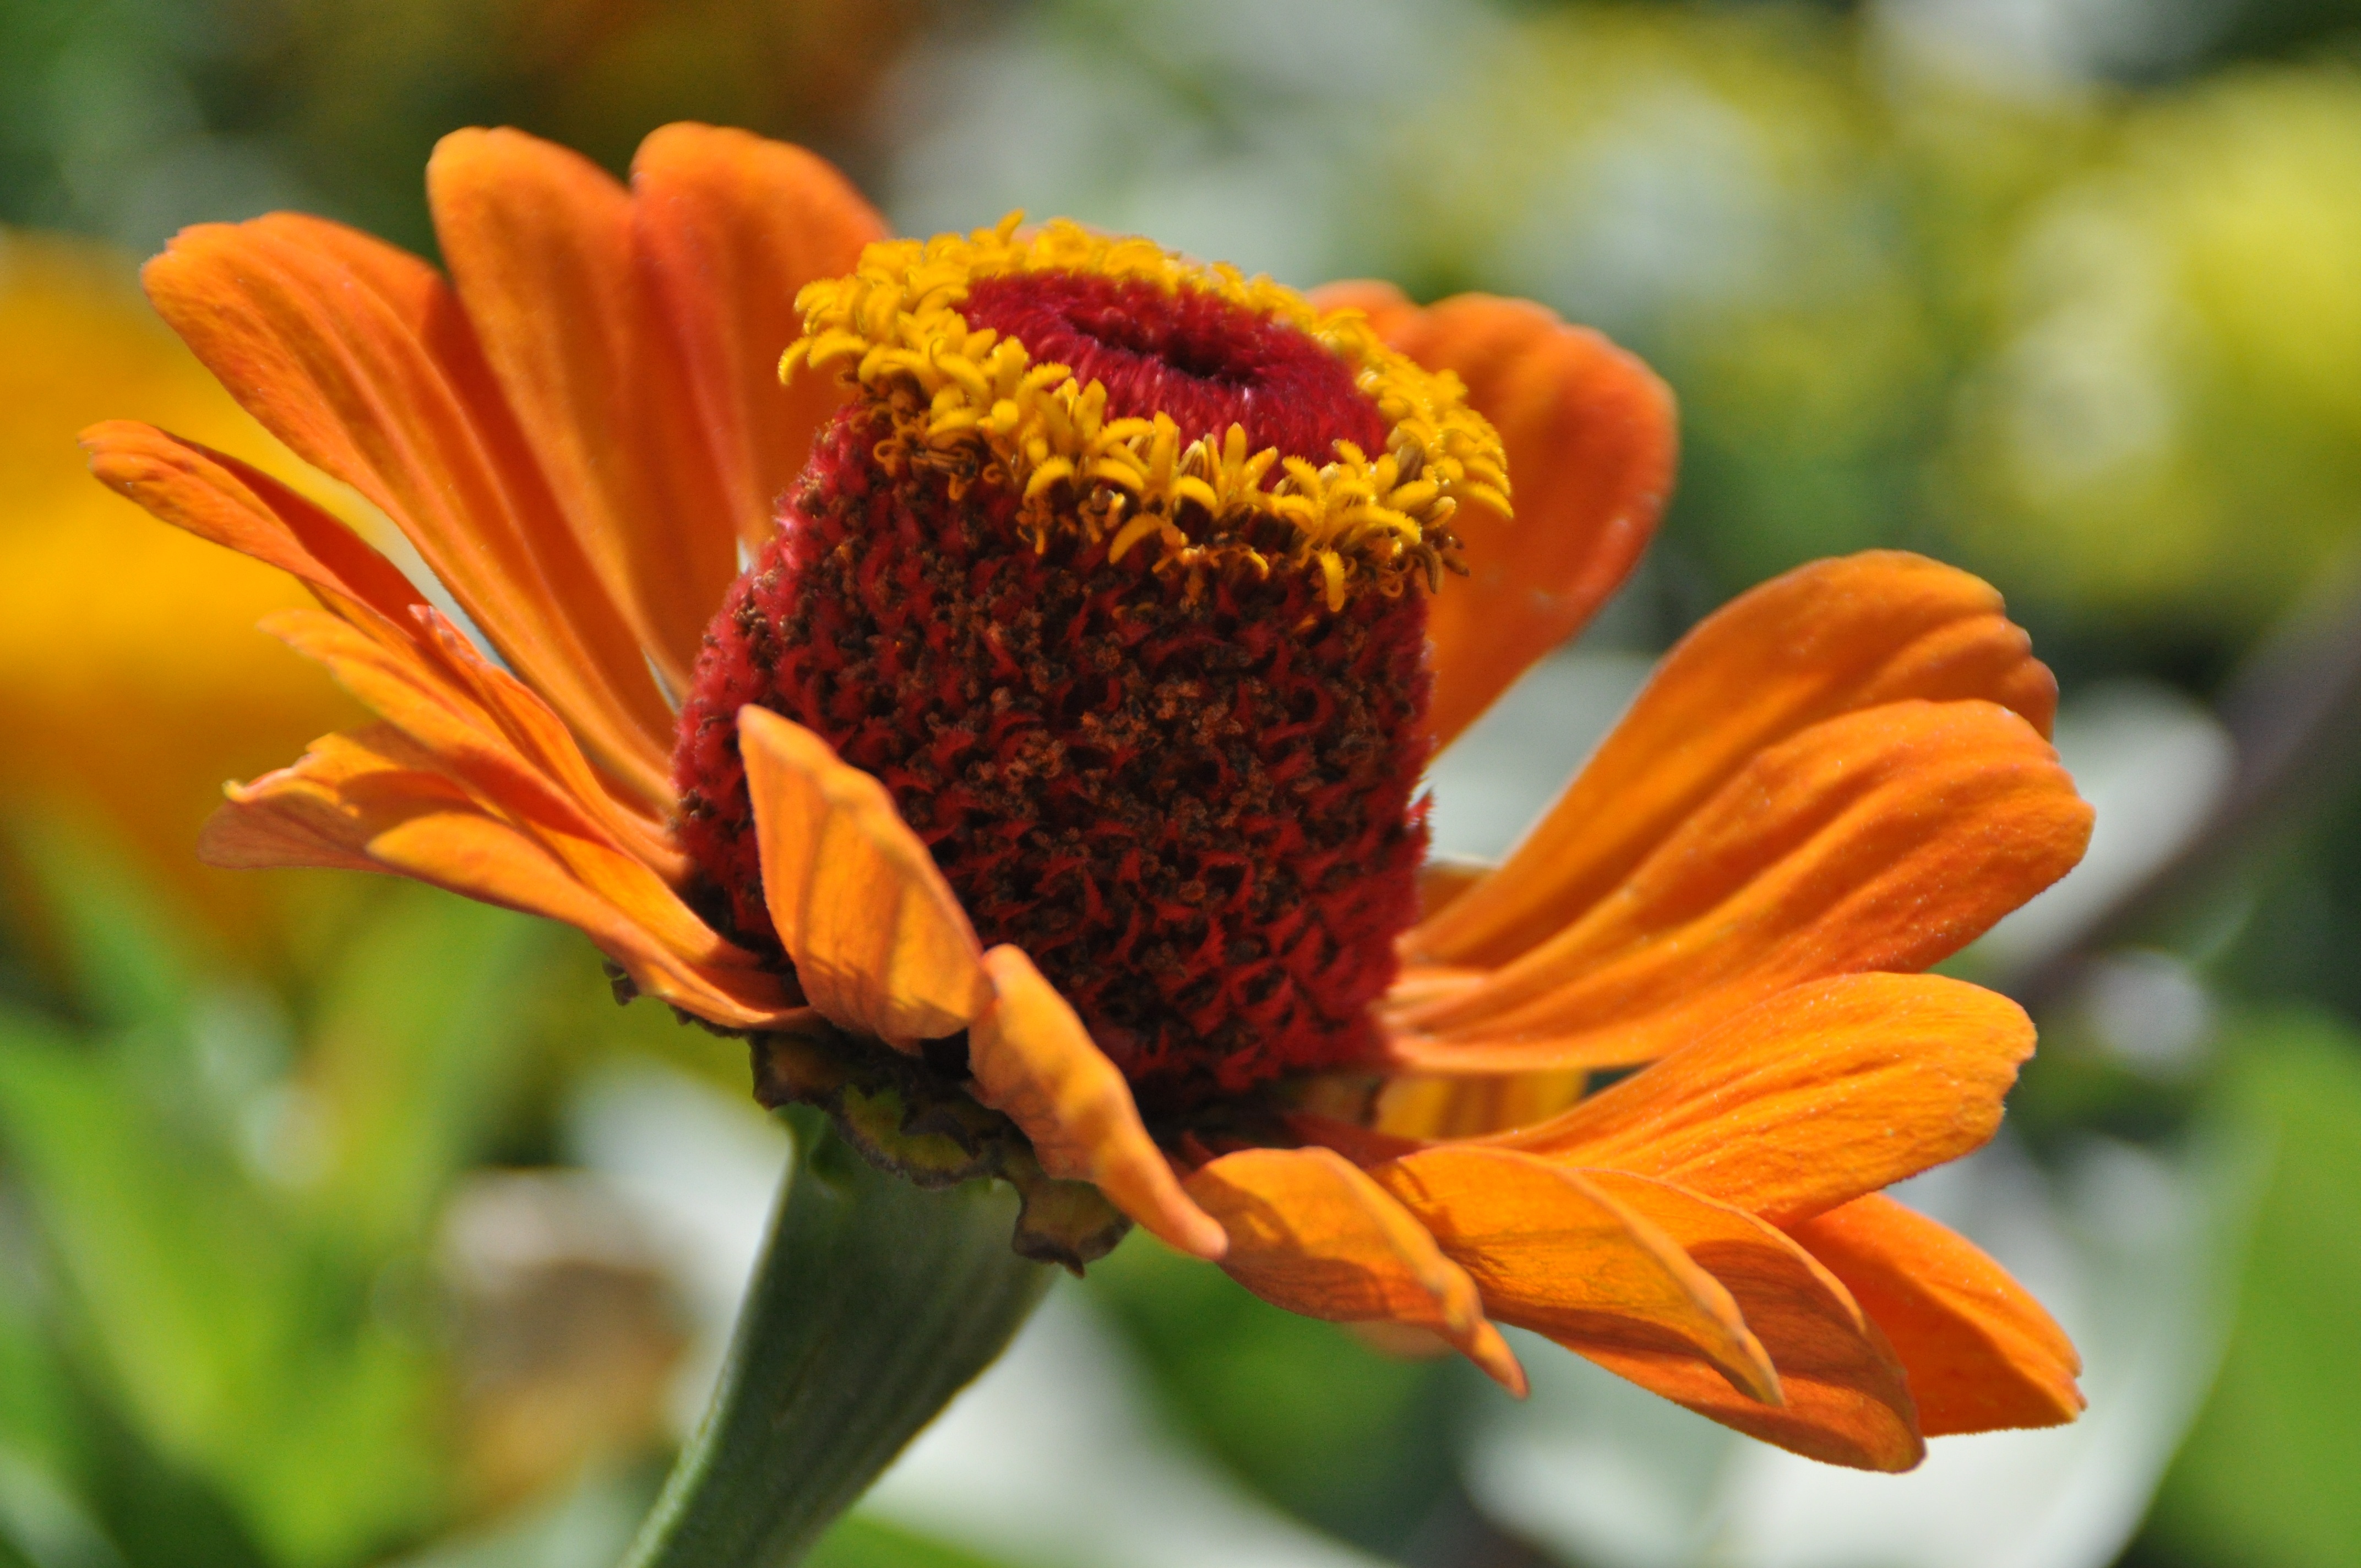
nature, plant, flower, petal, orange, pollen, herb, botany, yellow, garden, flora, wildflower, close up, nectar, zinnia, macro photography, flowering plant, daisy family, calendula, plant stem, land plant